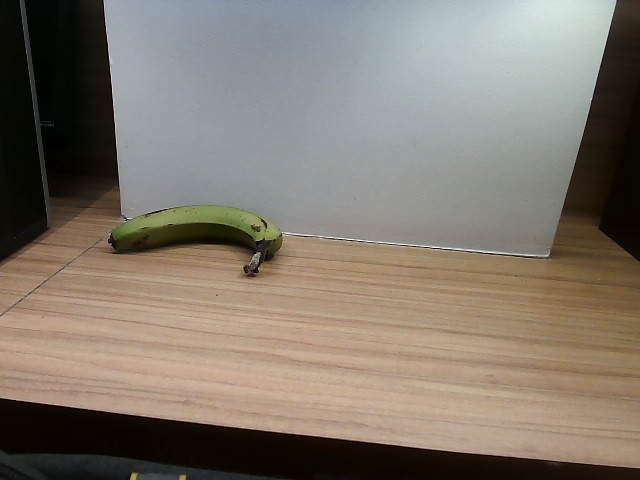
Label: Raw_Banana